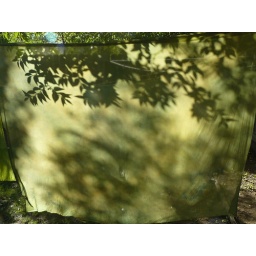
green yellow silk in shadow